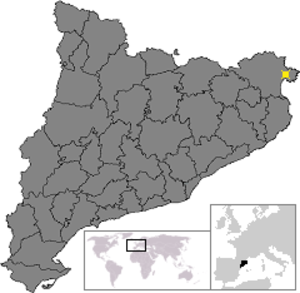
Roses ou Rosas est une commune de la comarque de l'Alt Empordà, province de Gérone, en Catalogne. La ville est au centre de la baie à laquelle elle donne le nom – baie de Roses – et à l'extrême nord du golfe de Roses.